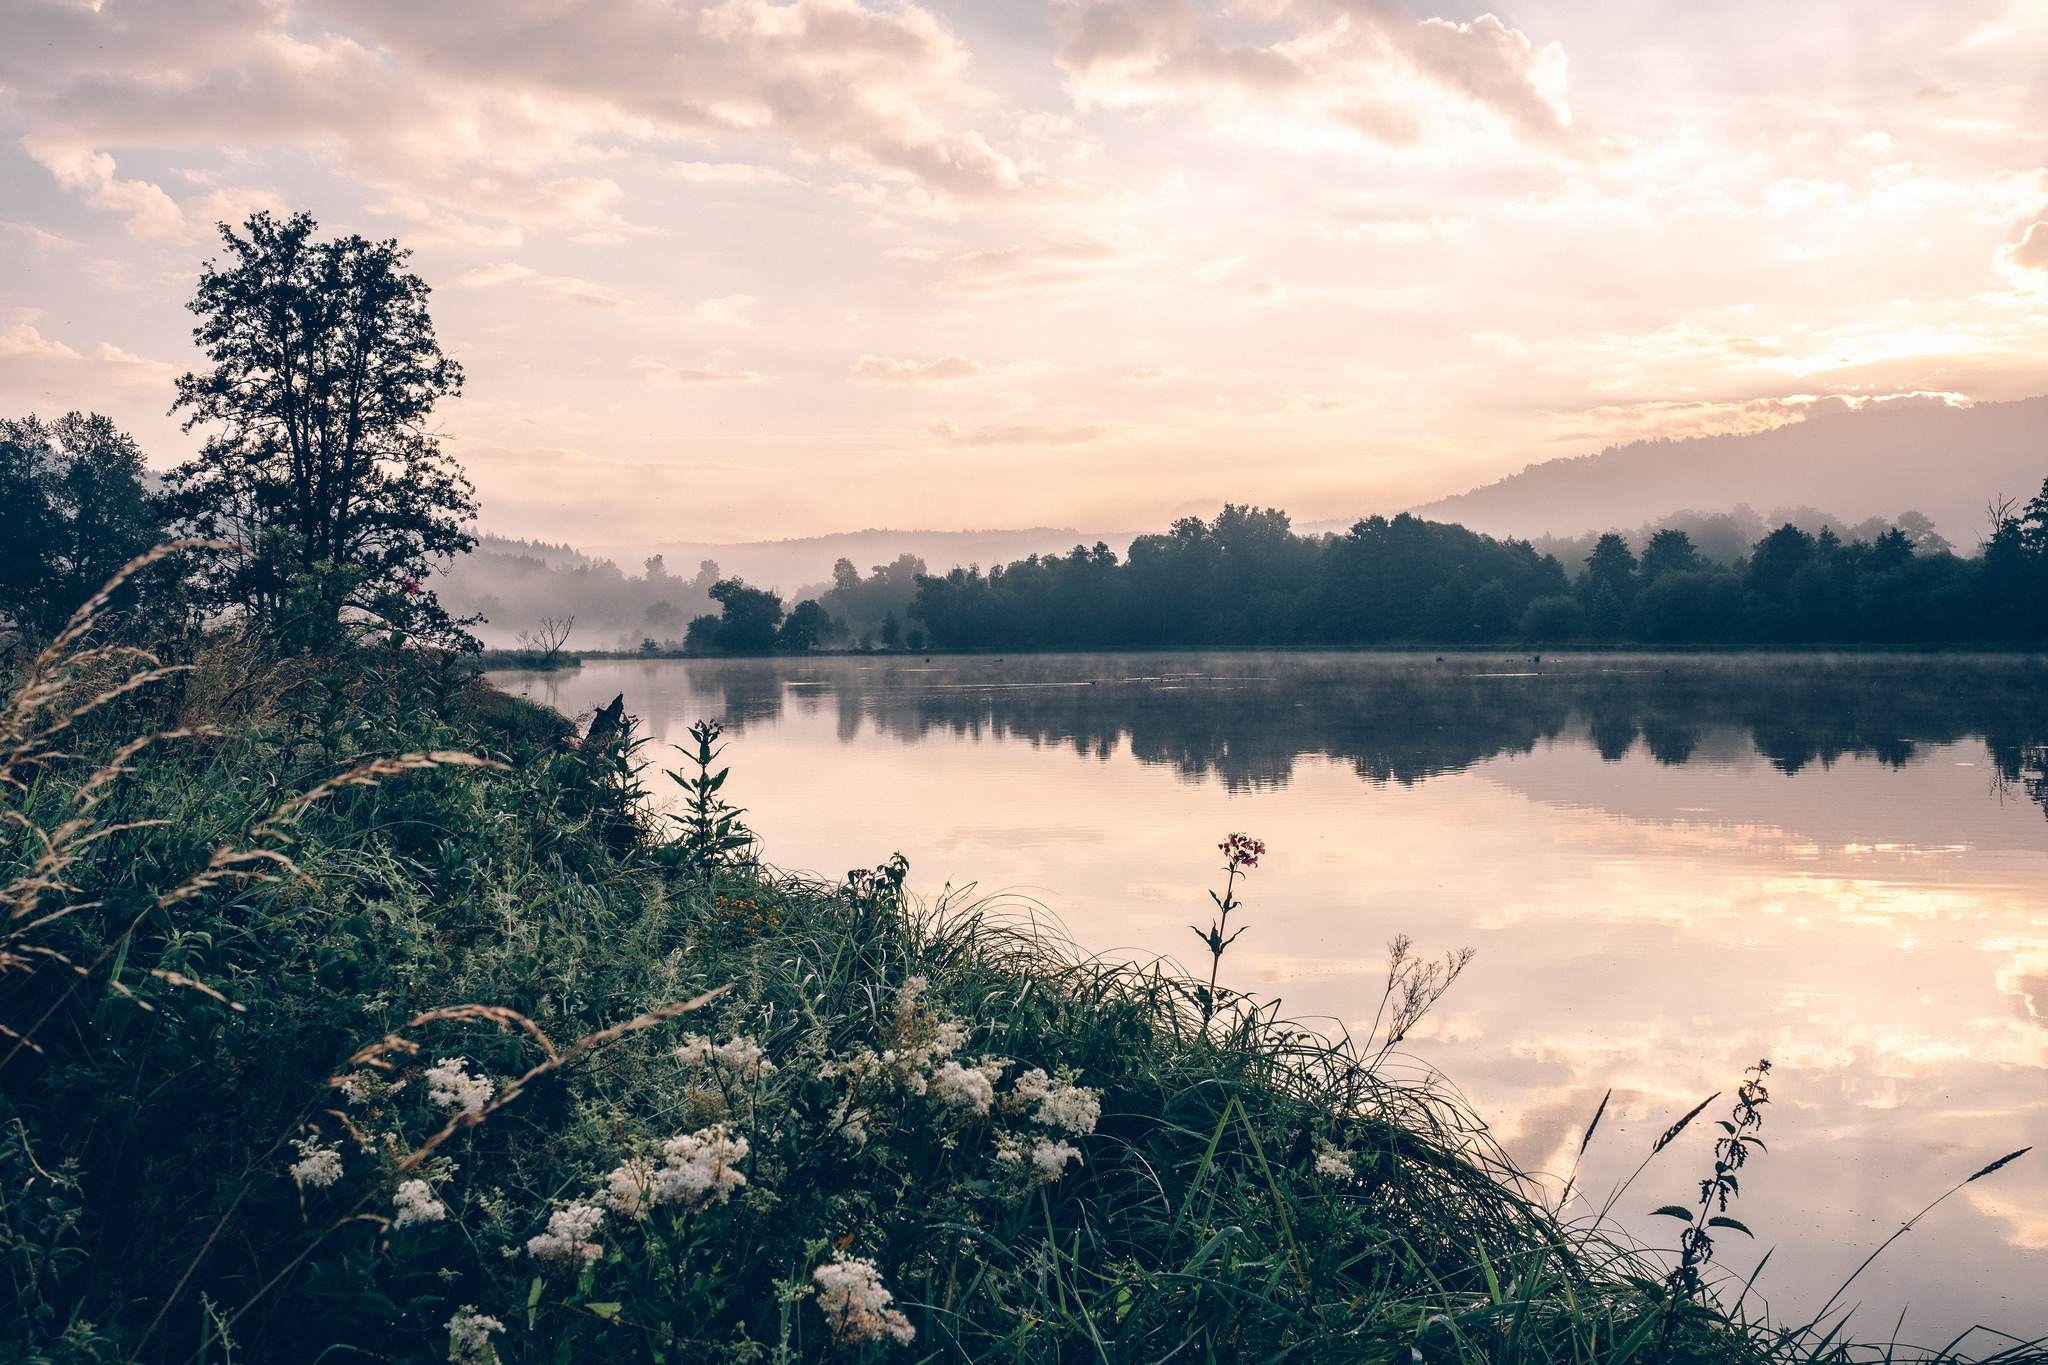
landscape, tree, water, nature, wilderness, mountain, cloud, sunrise, sunset, mist, night, vintage, retro, morning, hill, lake, dawn, river, dusk, evening, reflection, romance, reservoir, body of water, art, germany, landschaft, kunst, abend, bayern, bavaria, upper, nightfall, loch, oberpfalz, palatinate, deuthscland, atmospheric phenomenon